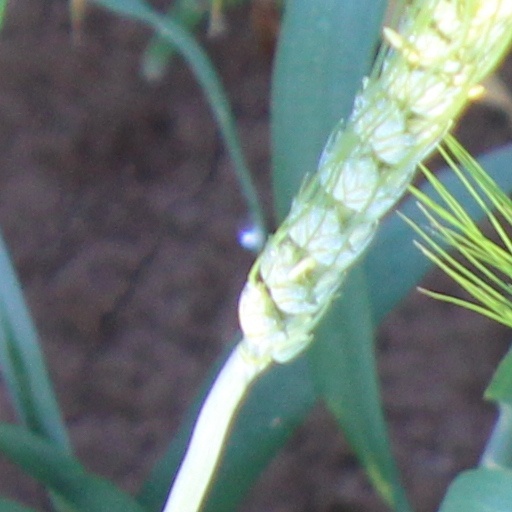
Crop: wheat